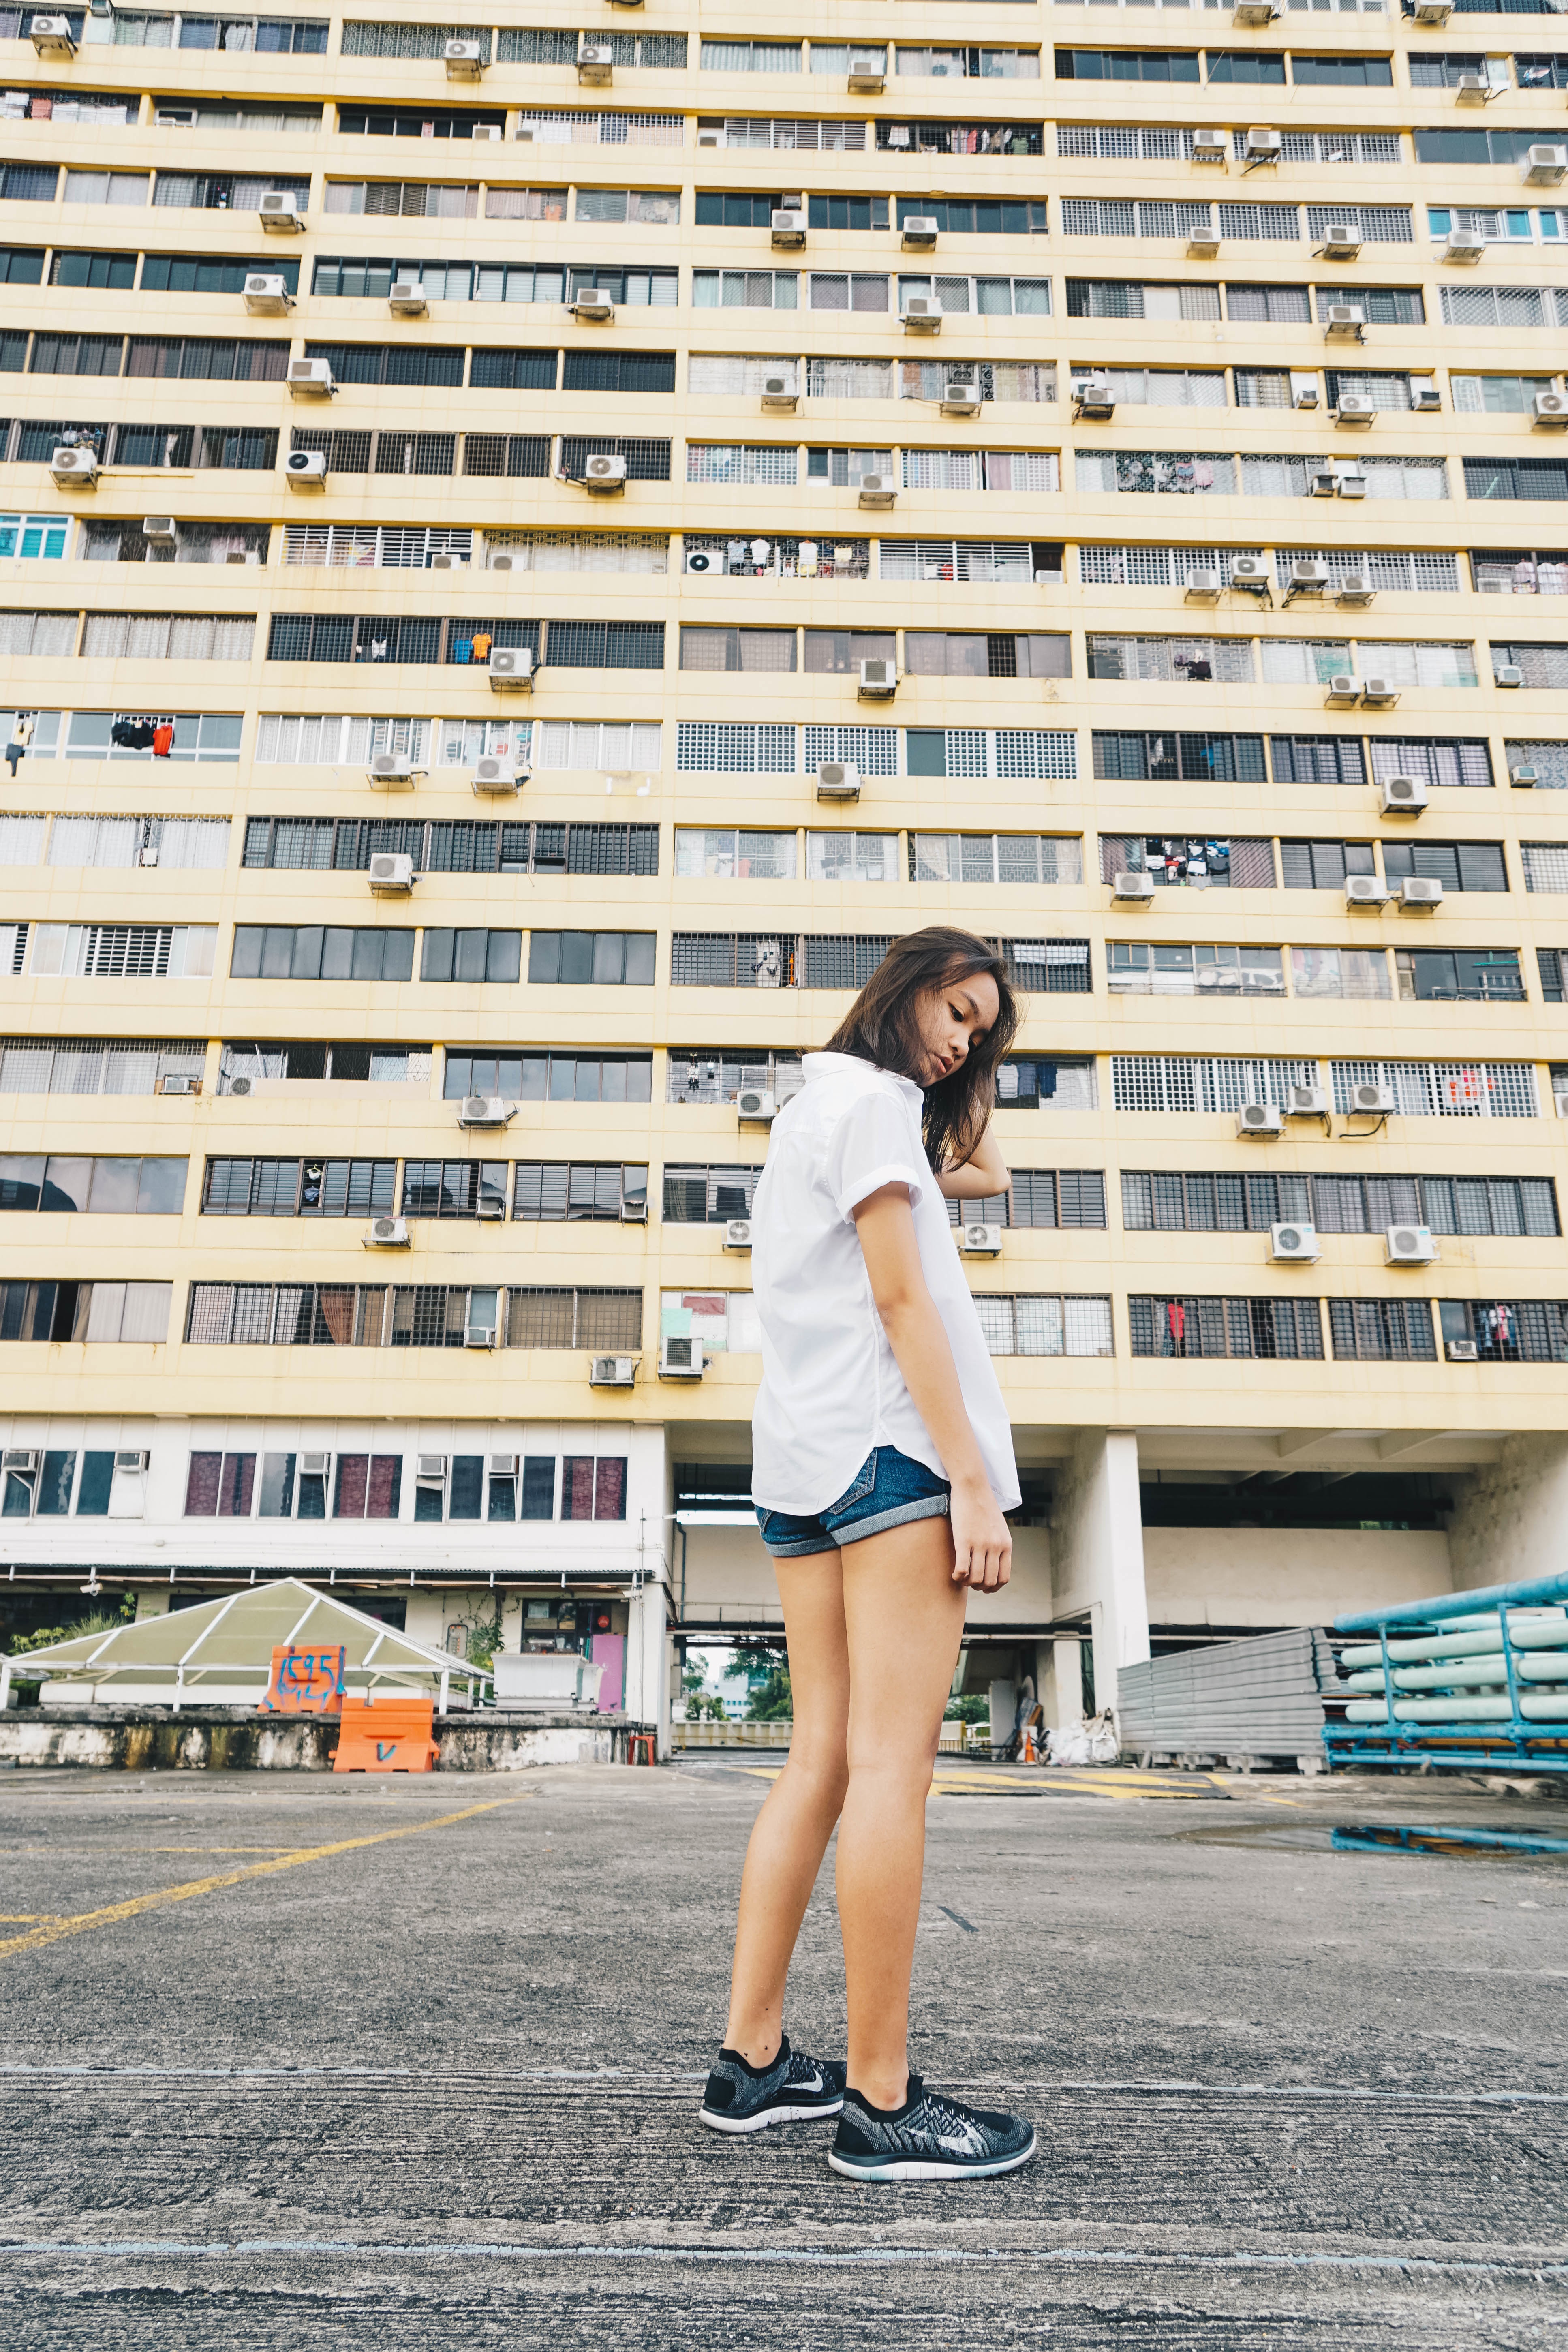
footwear